Postage stamps and postal history of British Bechuanaland

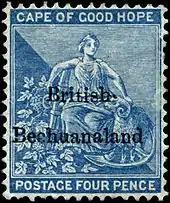
Overprinted Cape Stamp, 1885

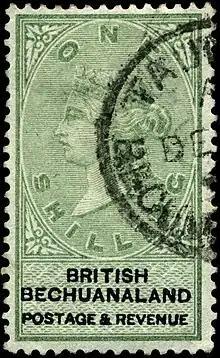
Overprinted British Stamp, 1887

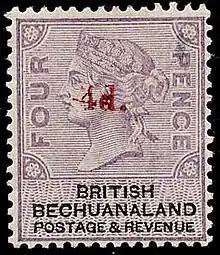
British Bechaunaland 1888 overprinted 4d on four pence

On 2 December 1885 stamps from Cape of Good Hope overprinted 'British Bechuanaland' were made available at Vryburg post office. Eight different values from ½d to 1s were overprinted by W A Richards & Son of Cape Town.